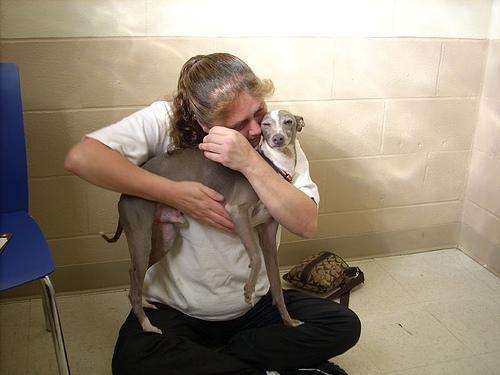
Italian_greyhound